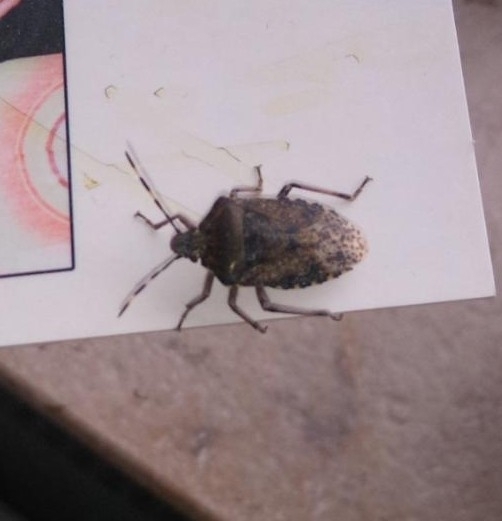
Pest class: stink_bug